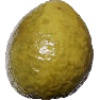
Label: Guava 1